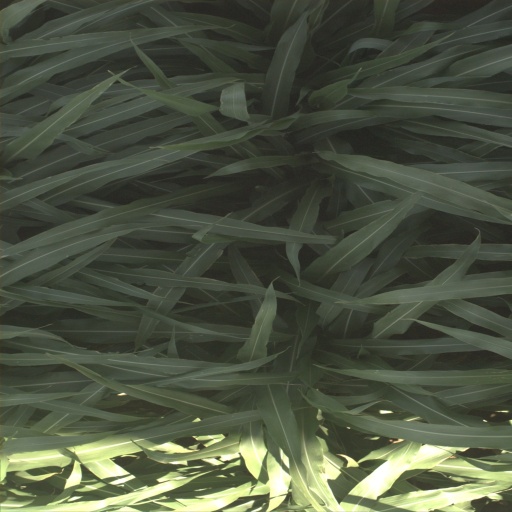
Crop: sorghum